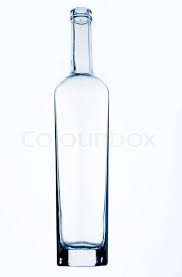
Label: glass